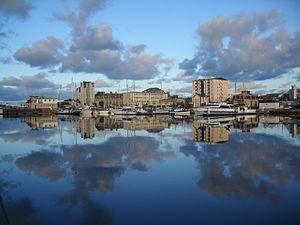
Vu du bassin du Commerce en hiver. Capitainerie, tours du Casino, hôte Epron, commisariat, DDE, marina Camera location 49°